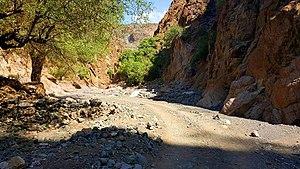
Vallée dans les montagnes de Goda